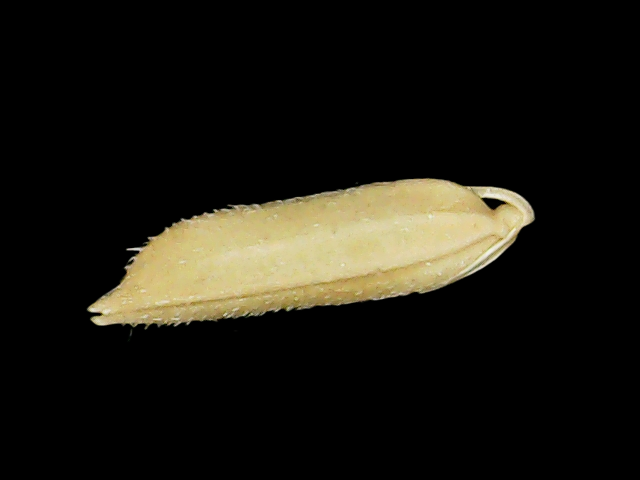
Rice variety: Binadhan19